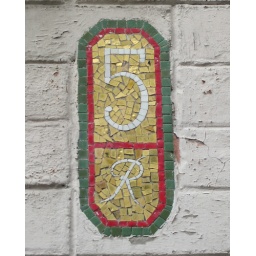
5 mosaic house number in gold, red and green